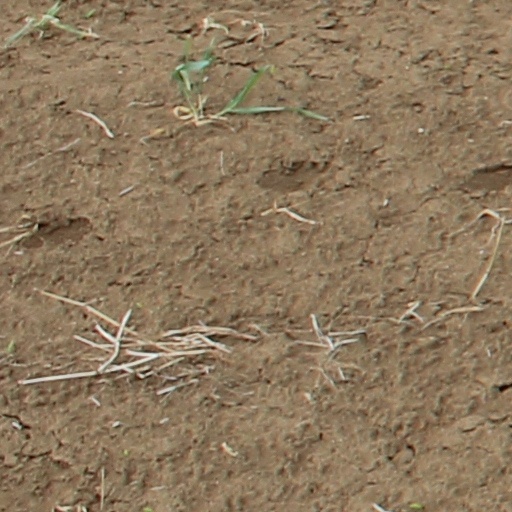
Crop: wheat